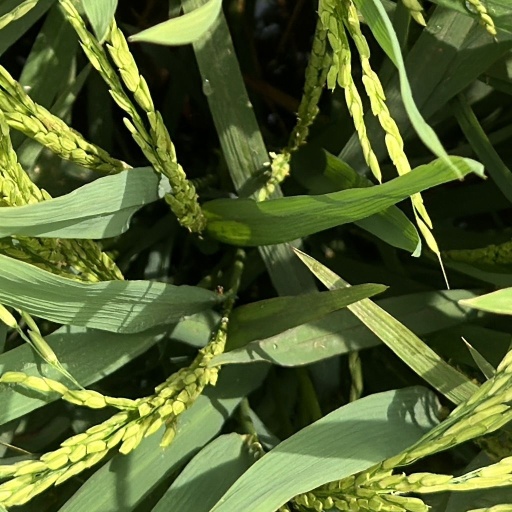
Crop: rice